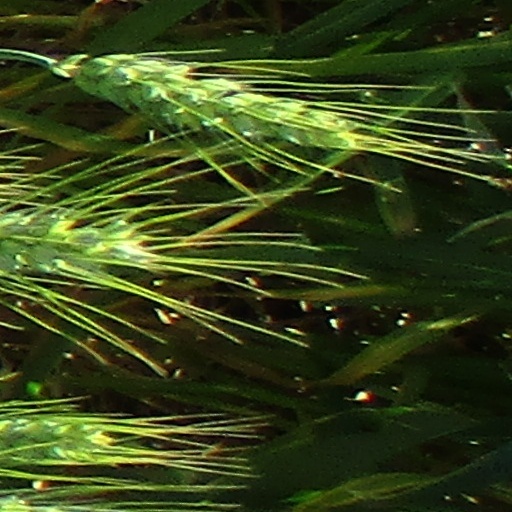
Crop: wheat